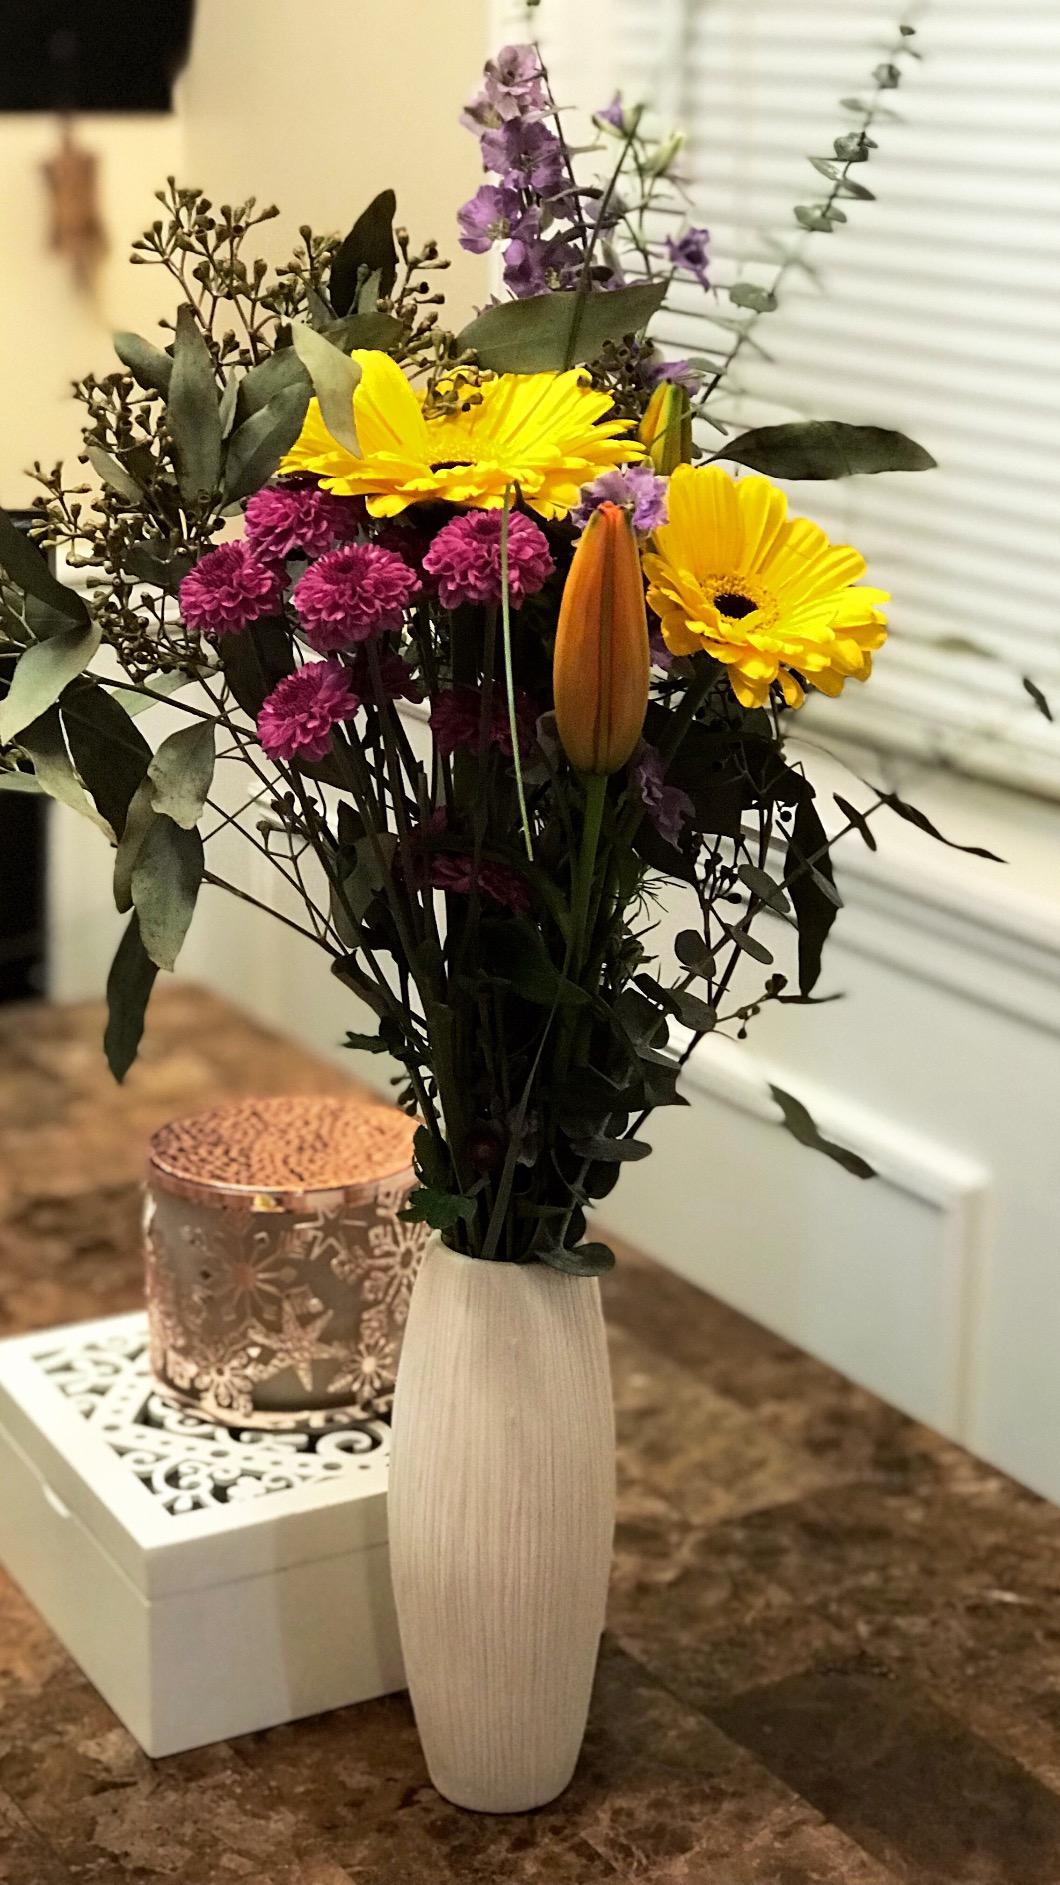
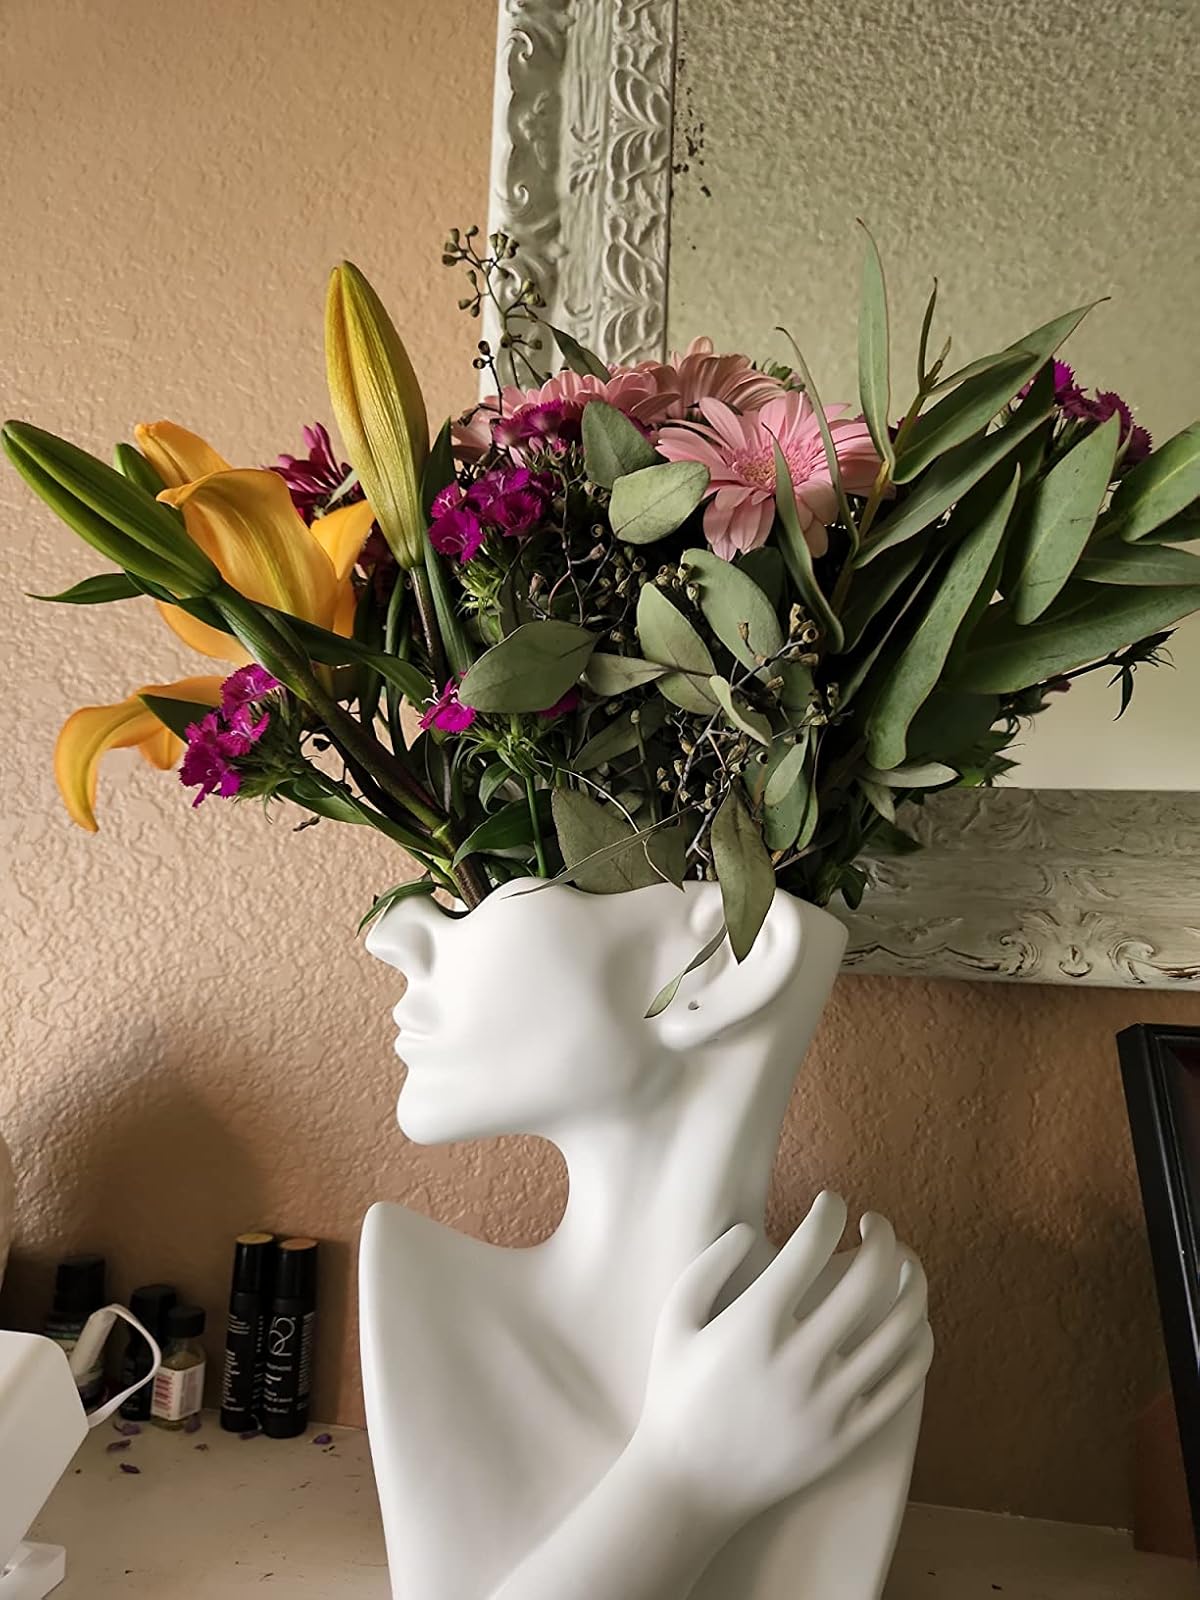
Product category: vase
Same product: no